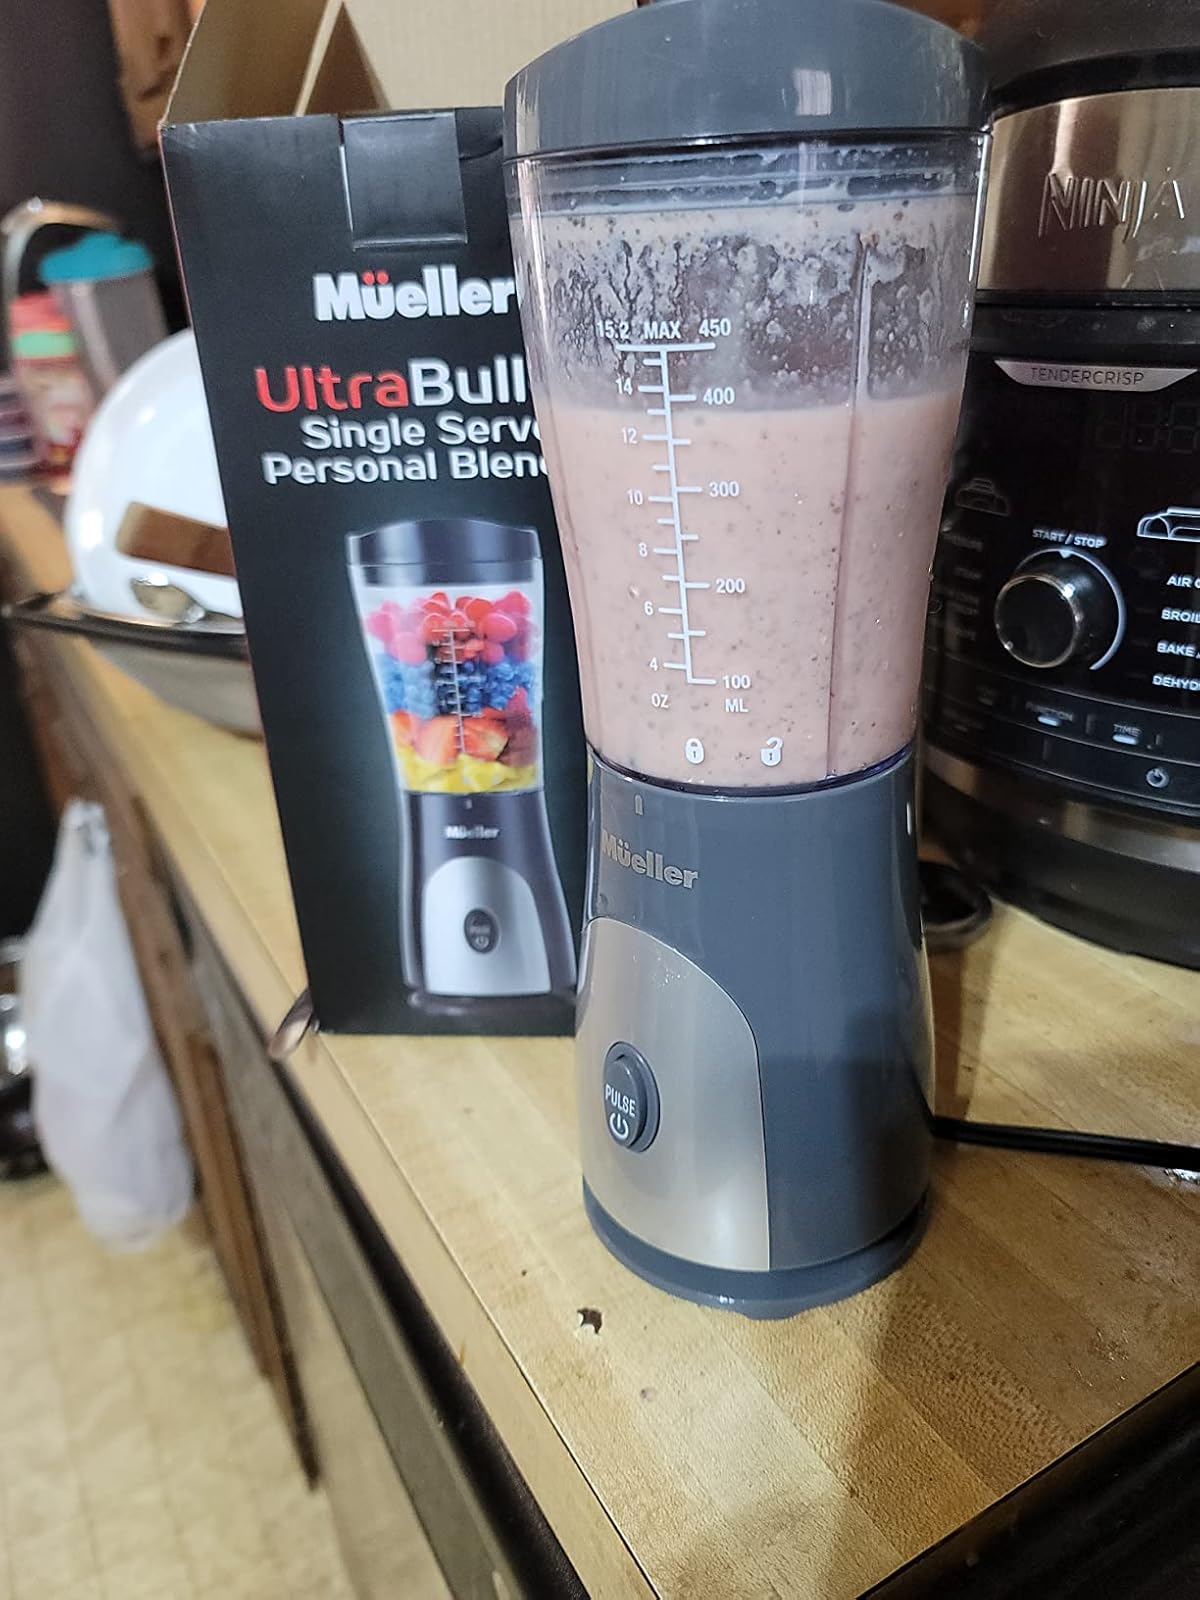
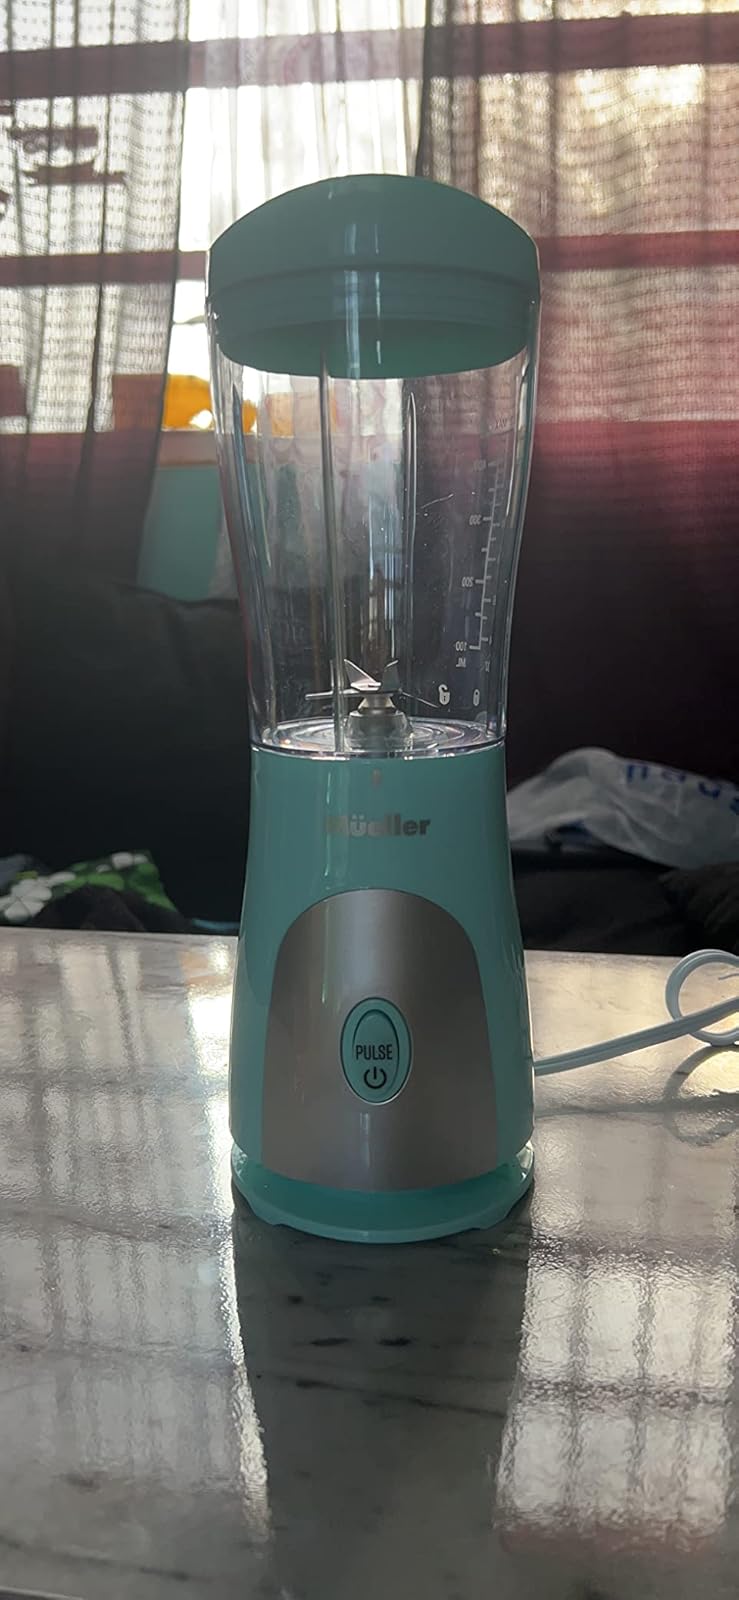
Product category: items_blender
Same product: no